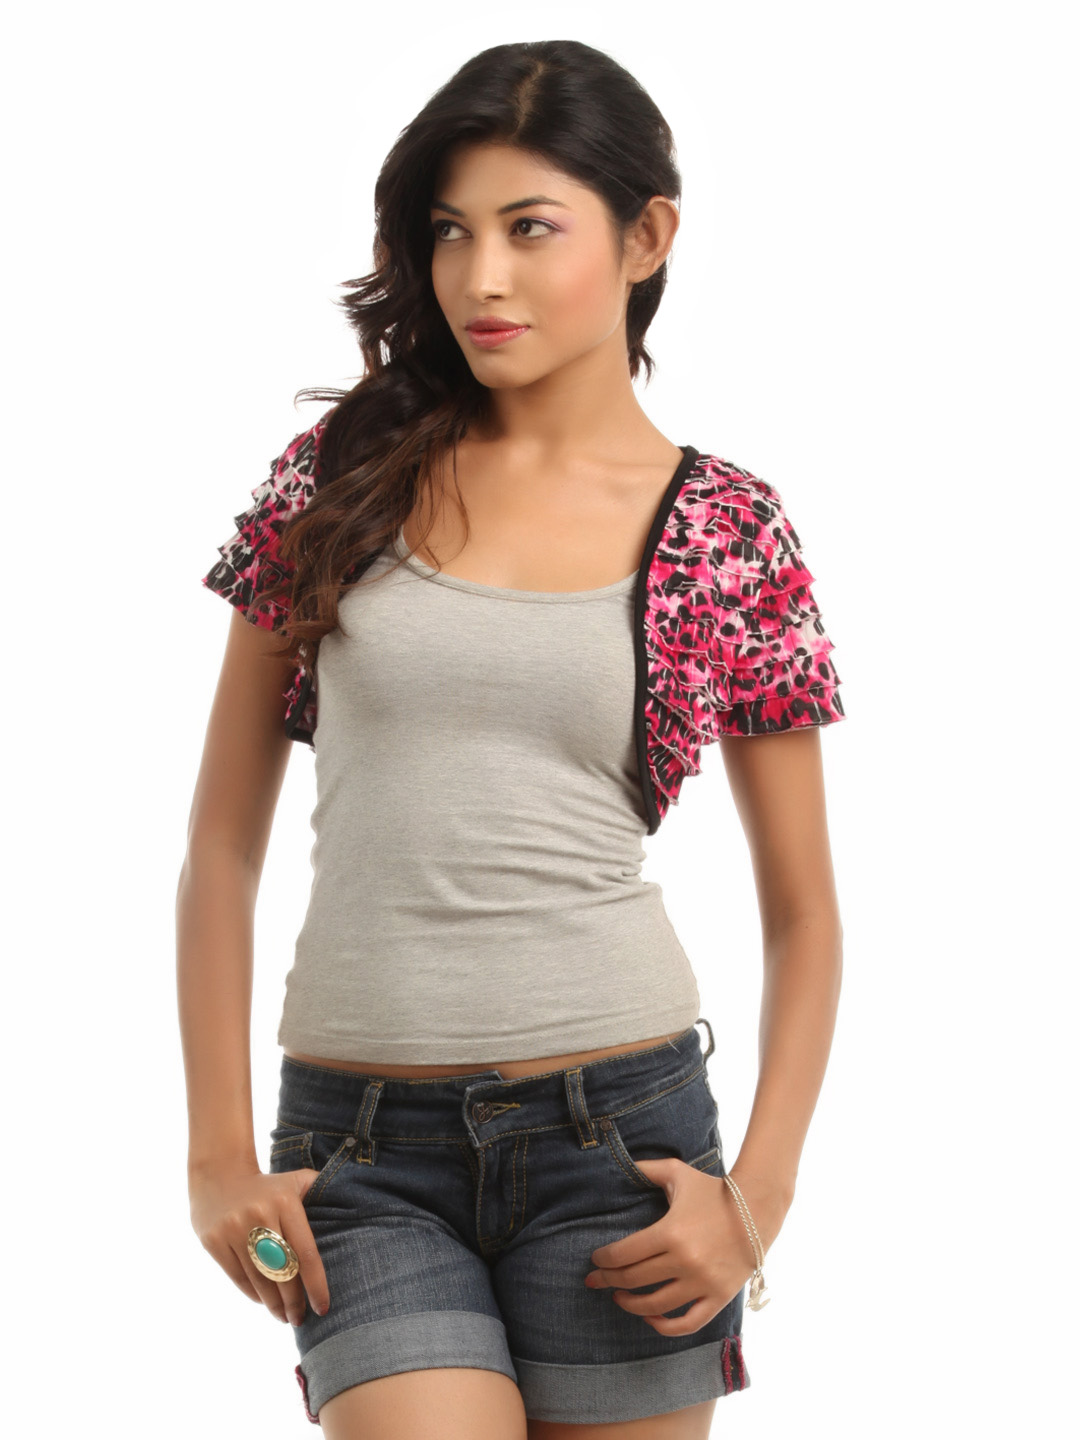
Tonga Women Pink Printed Shrug
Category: Apparel / Topwear / Shrug
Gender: Women
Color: Pink
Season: Summer 2012
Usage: Casual